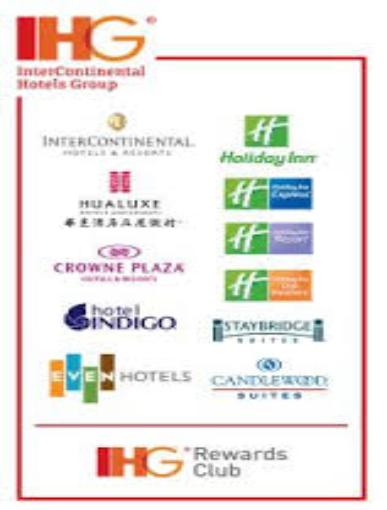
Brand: IHG
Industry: Others